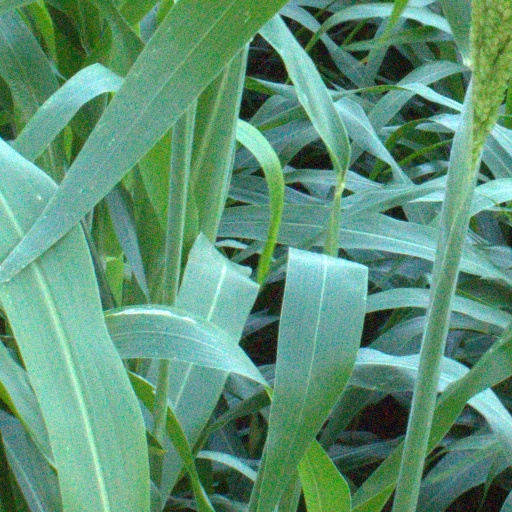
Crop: sorghum